Hilliard United Methodist Church

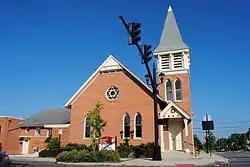
Front

The Hilliard United Methodist Church is a historic Methodist church in central Hilliard, Ohio, United States. The oldest religious structure in the community, it has been named a historic site.